Relegem

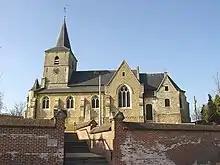
St. Jan de Doper Church, Relegem

Relegem is a town and deelgemeente in the municipality of Asse in Flemish Brabant, Belgium. Relegem was its own municipality until January 1, 1977 when it was merged with Asse as part of the fusion of the Belgian municipalities. Just before the merger, it had an area of , and a total of 1116 inhabitants.